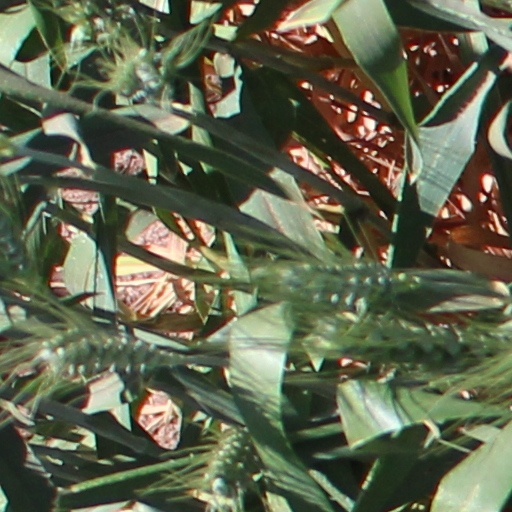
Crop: wheat